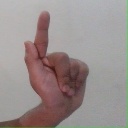
अक्षर: ळ